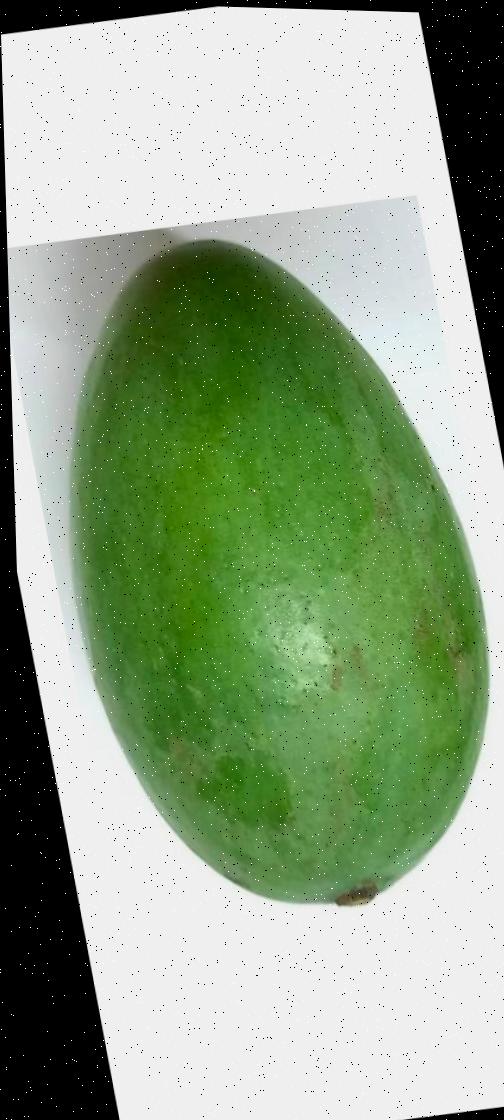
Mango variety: Amrapali